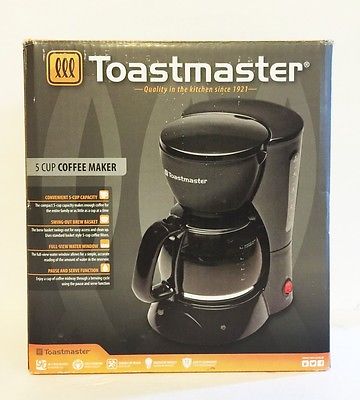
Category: coffee maker